Ragnar Frisch

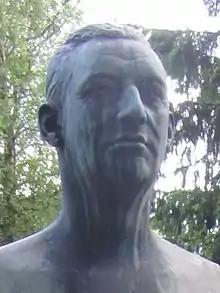
Ragnar Frisch's father, Anton Frisch (1865–1928), goldsmith in Oslo, and a member of the Frisch family of silver miners and goldsmiths

Ragnar Frisch was born on 3 March 1895 in Christiania as the son of gold- and silversmith Anton Frisch and Ragna Fredrikke Frisch (née Kittilsen). The Frisch family had emigrated from Germany to Kongsberg in Norway in the 17th century and his ancestors had worked for the Kongsberg Silver Mines for generations; Ragnar's grandfather Antonius Frisch had become a goldsmith in Christiania in 1856. His family had thus worked with precious metals like silver and gold for at least 300 years.